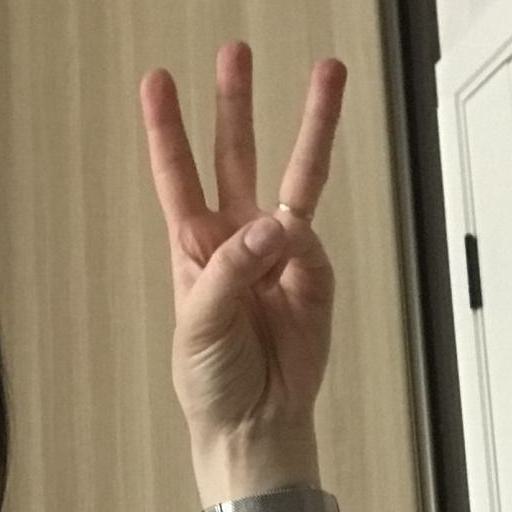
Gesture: three